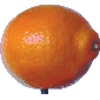
Label: tangelo